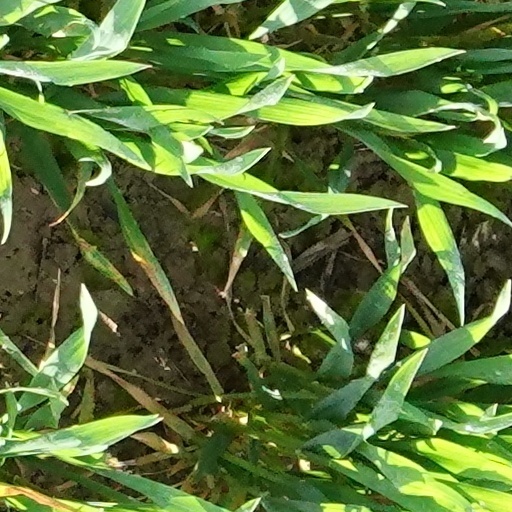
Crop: wheat